Dampyr (film)

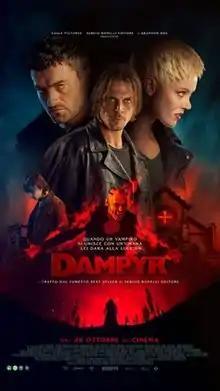
Italian theatrical release poster

Dampyr is a 2022 English-language Italian fantasy action horror film directed by Riccardo Chemello. It stars Wade Briggs, Stuart Martin, Frida Gustavsson, and David Morrissey in the lead roles. The film is based on the comic series "Dampyr", which was co-written by Mauro Boselli and Maurizio Colombo, and published by Sergio Bonelli Editore.